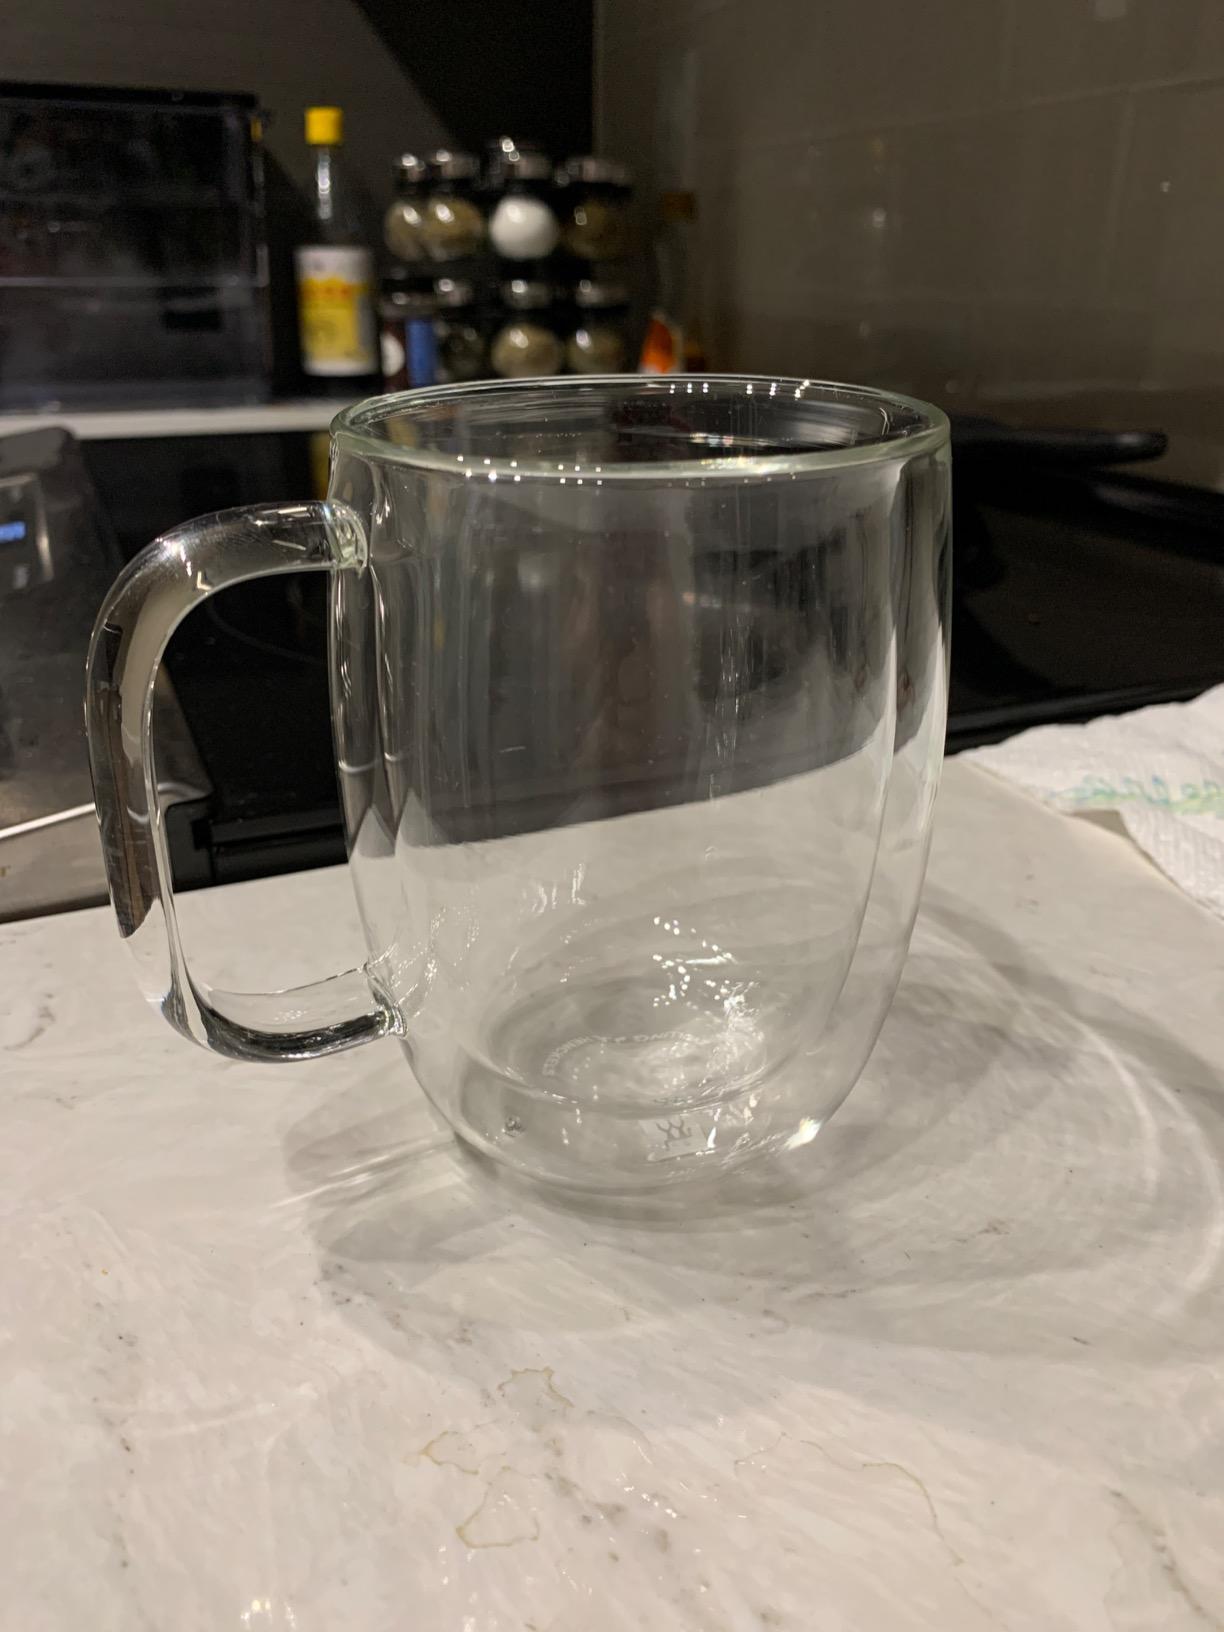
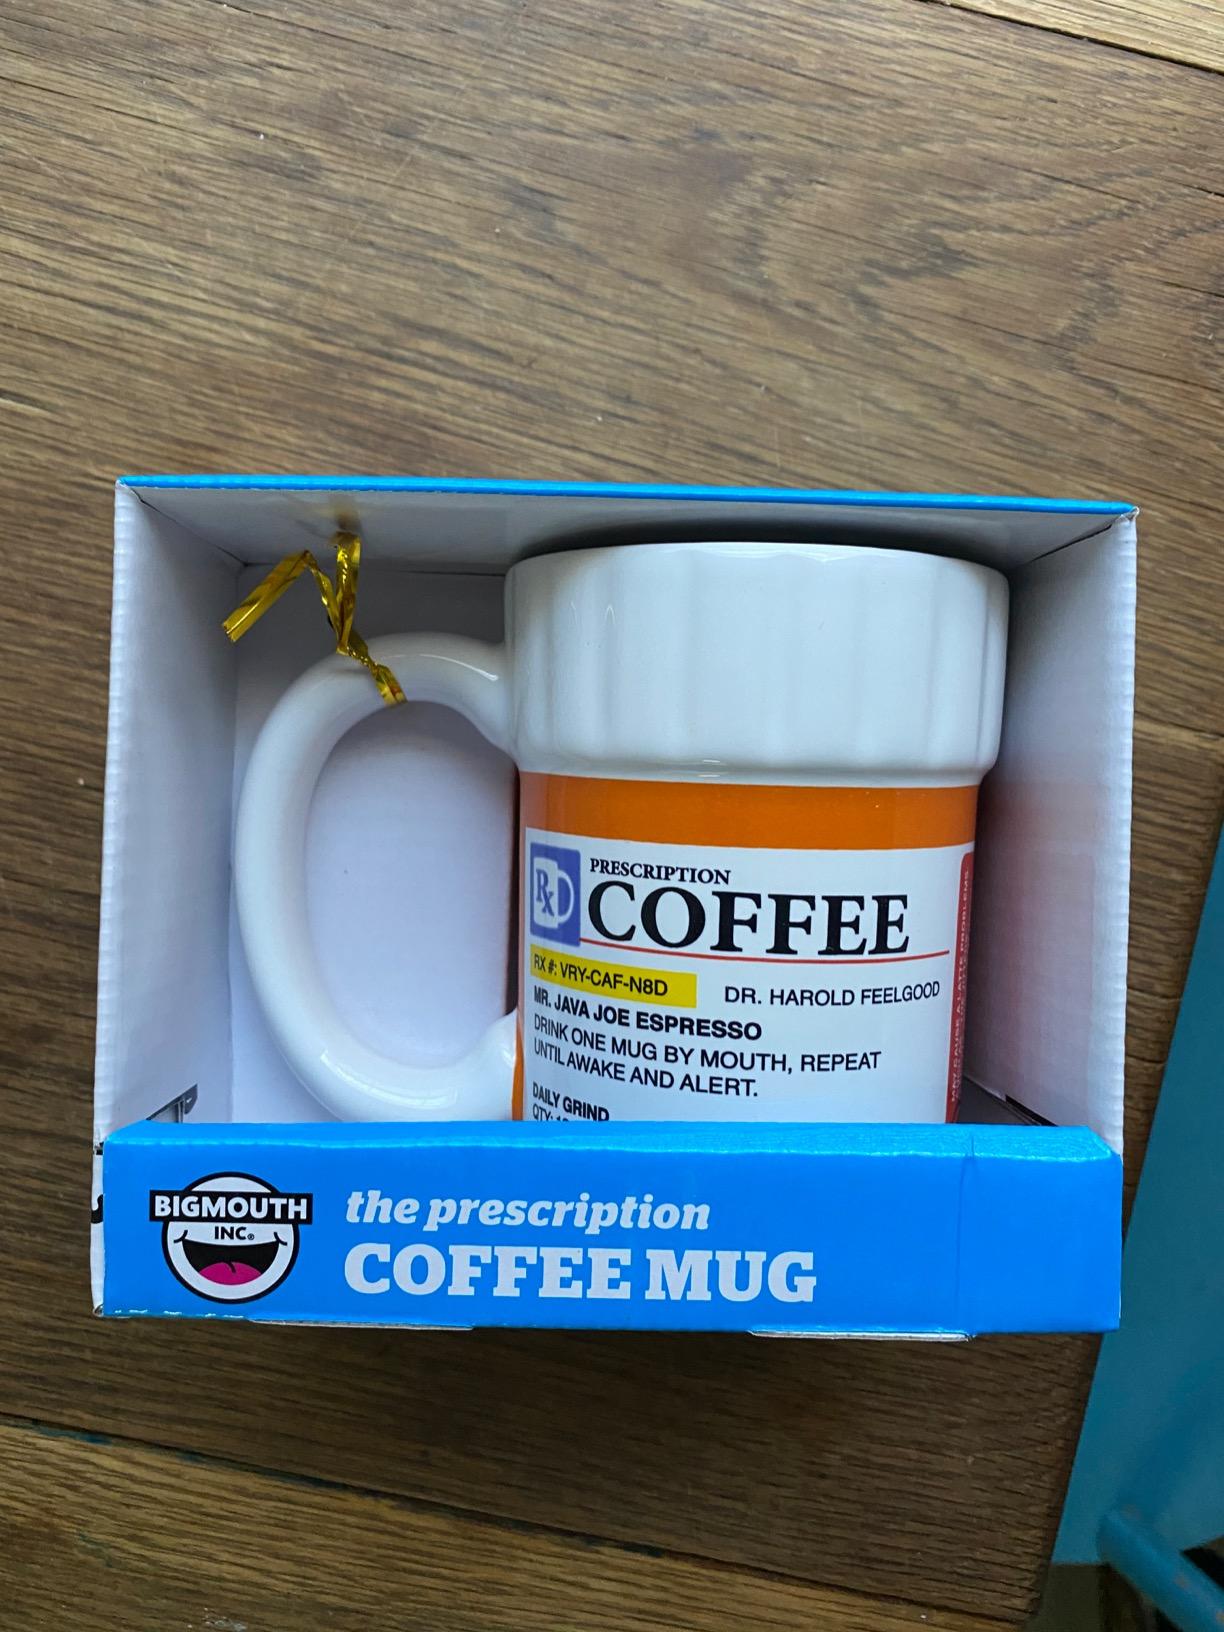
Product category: items_mug
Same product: no